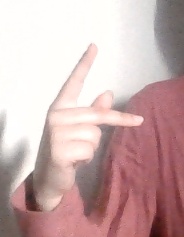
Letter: dha